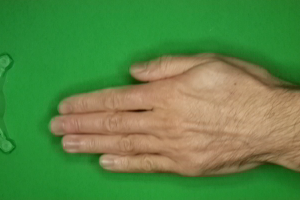
Label: paper